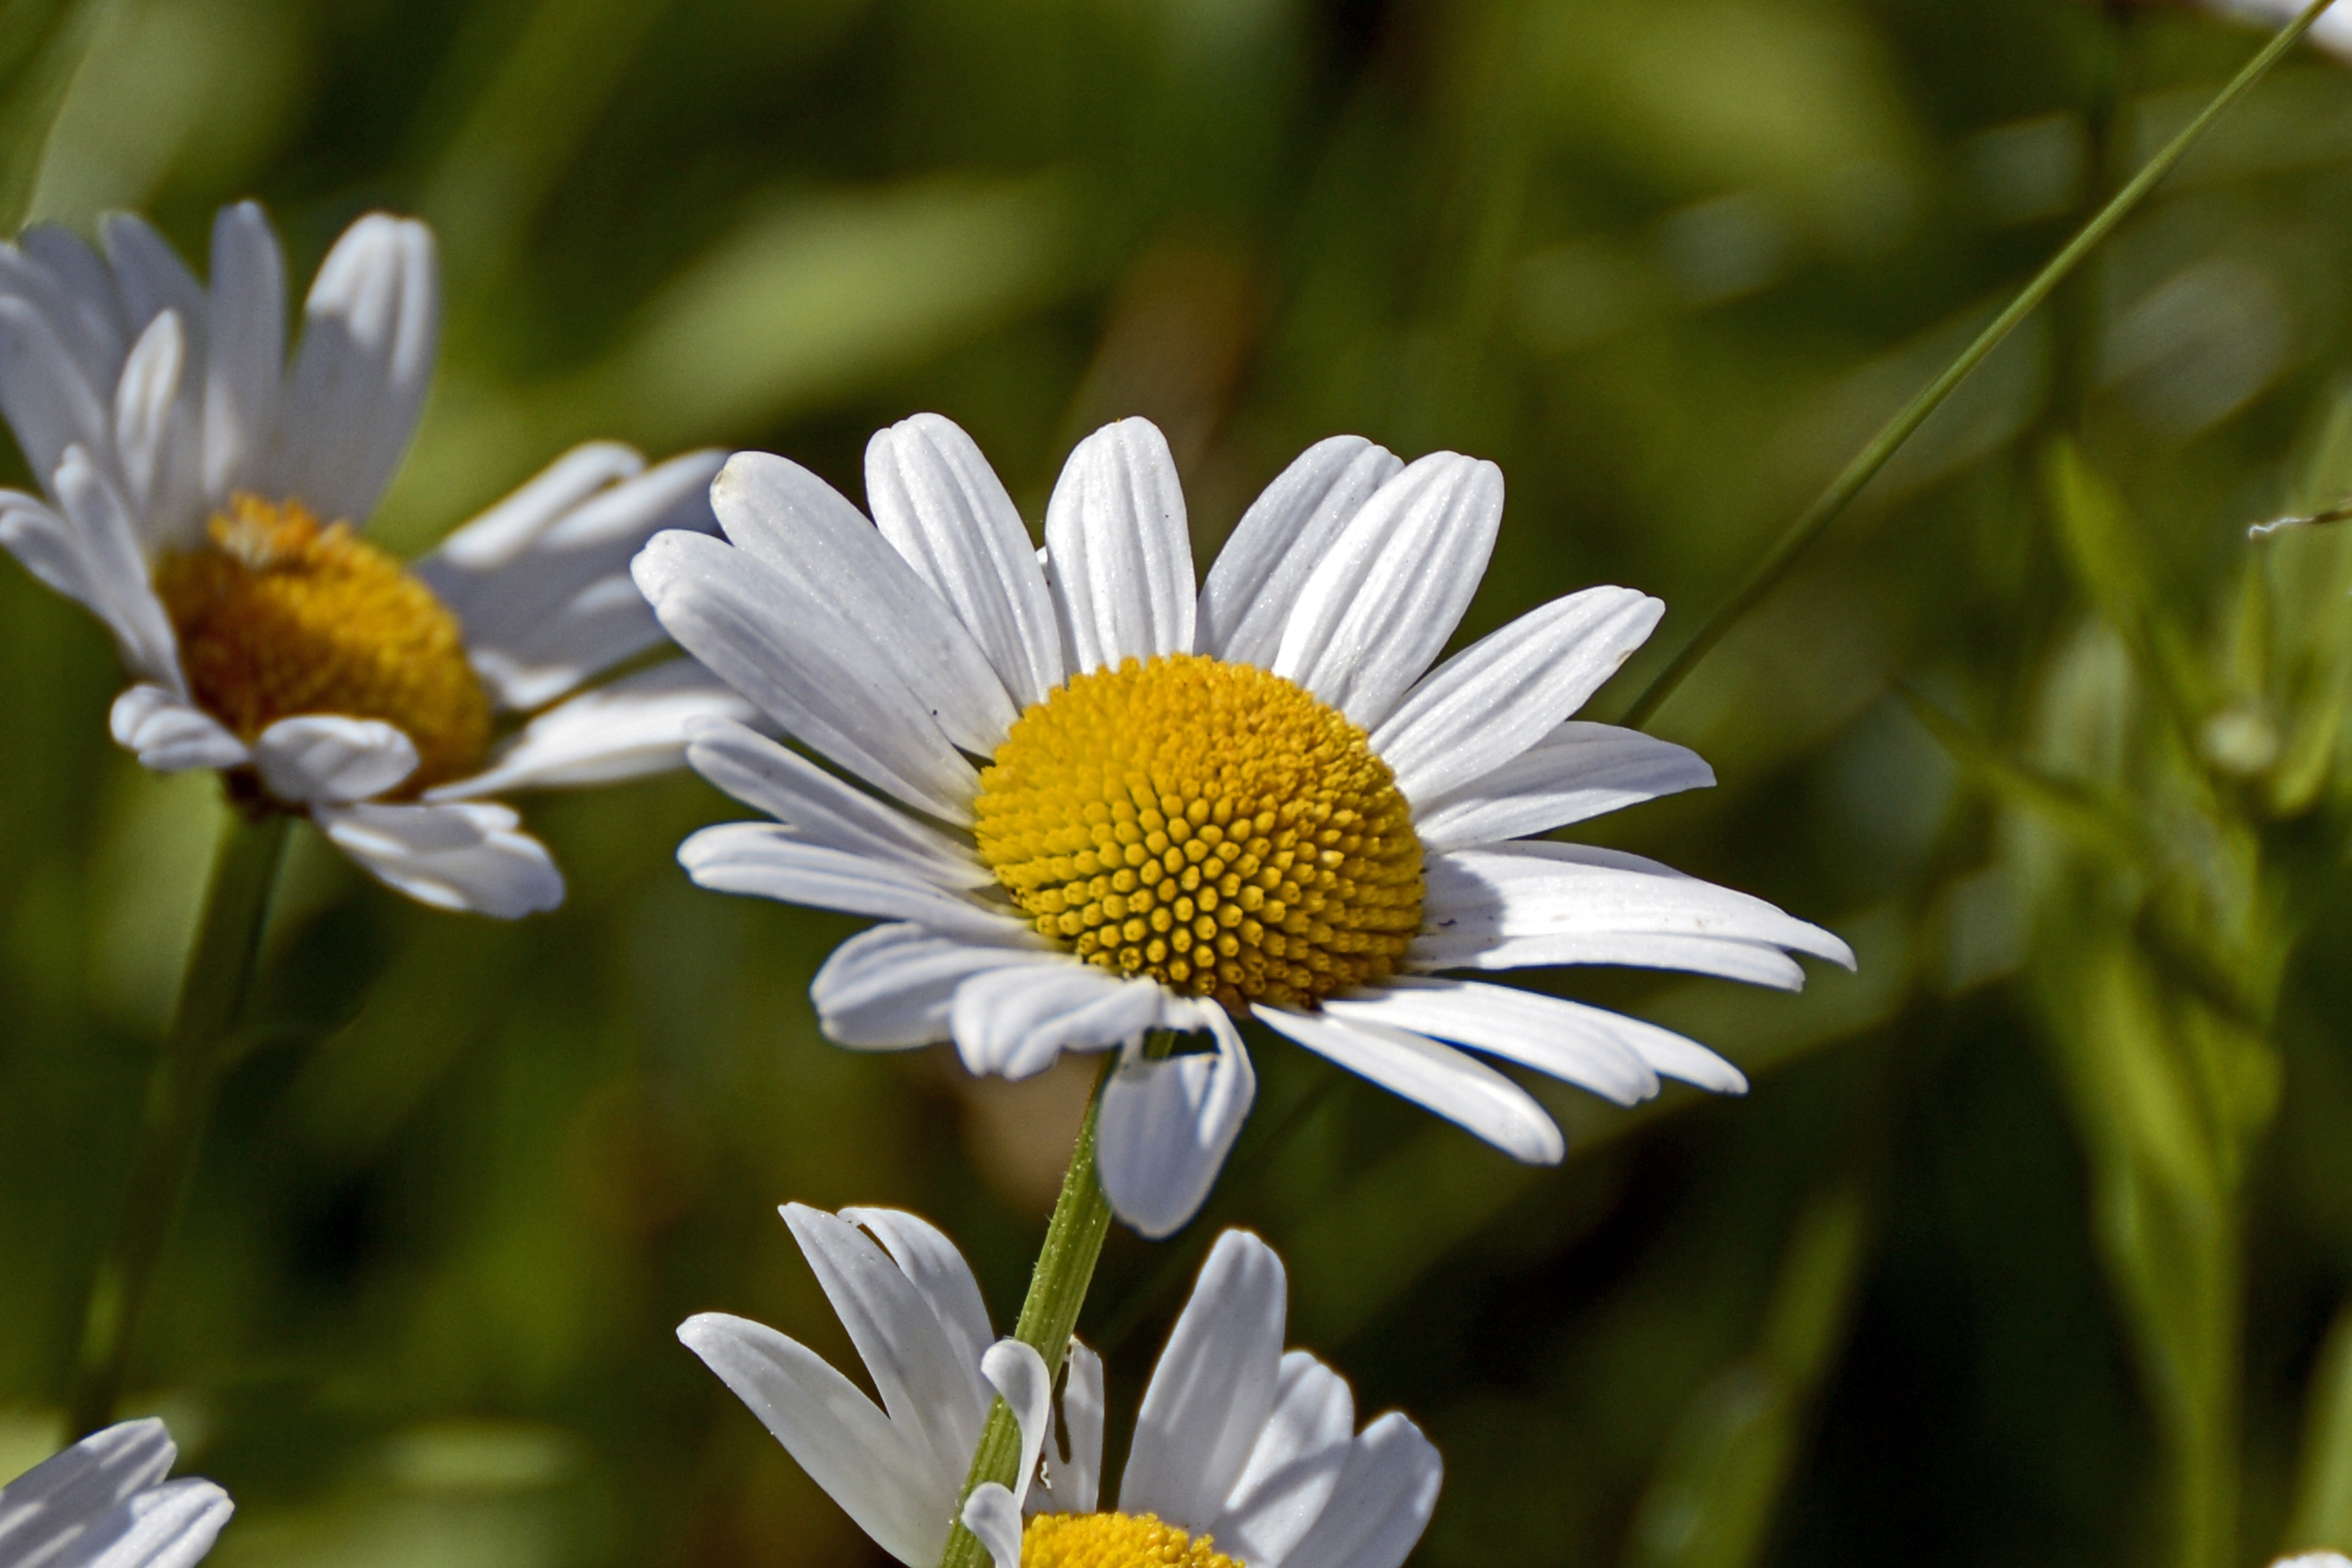
nature, grass, blossom, plant, white, field, meadow, prairie, flower, petal, bloom, summer, daisy, herb, botany, yellow, flora, white flower, wildflower, close up, pointed flower, marguerite, macro photography, flowering plant, meadow margerite, daisy family, oxeye daisy, land plant, chamaemelum nobile, marguerite daisy